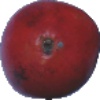
Label: Pomegranate 1